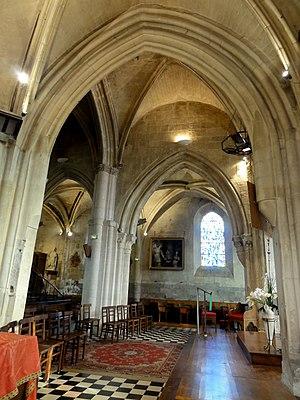
Bas-côté sud, 6e travée, vue vers le nord.
L’église Saint-Honoré est une église catholique paroissiale située à Verneuil-en-Halatte, dans le département de l'Oise, en région Hauts-de-France, en France. Ses origines devraient remonter à la fin du XIᵉ siècle. Peu de temps après, en 1104, l'église est donnée à l'abbaye de Molesme, qui y fonde un prieuré-cure bénédictin. Ce prieuré est au titre de sainte Geneviève, alors que la paroisse est placée sous le patronage de saint Honoré, patron des boulangers. Un clocher octogonal est édifié au-dessus de la première travée du chœur. Seule sa souche en subsiste, cachée sous la toiture. Vers 1170, des croisillons ou chapelles sont ajoutées au nord et au sud, dans le style gothique primitif. Ce qui en reste aujourd'hui, une arcade avec des chapiteaux et un mur avec une fenêtre, représente les parties les plus anciennes de l'église actuelle. Au XVᵉ siècle en effet, le clocher s'effondre apparemment, et les arcades endommagées sont rebâties dans le style gothique flamboyant naissant, encore peu affirmé. Puis, à partir du dernier quart du XVᵉ siècle et jusqu'au début du XVIᵉ siècle, toutes les autres parties anciennes sont successivement démolies, et une nouvelle église construite.